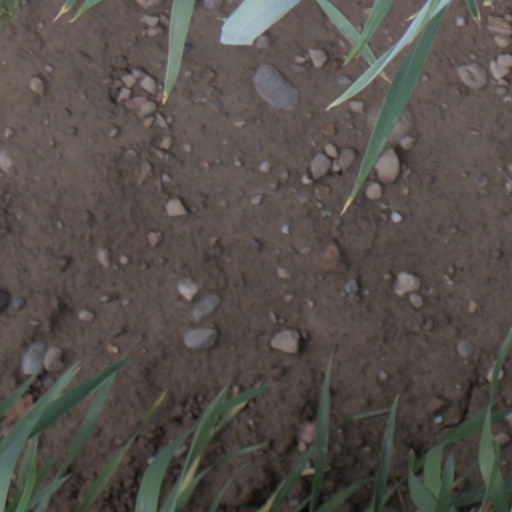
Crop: wheat